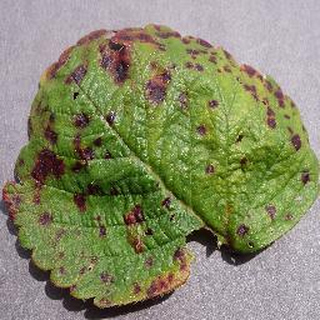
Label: strawberry_leaf_scorch